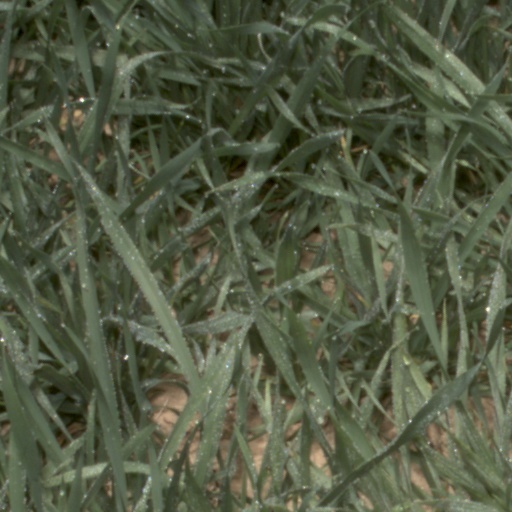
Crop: wheat